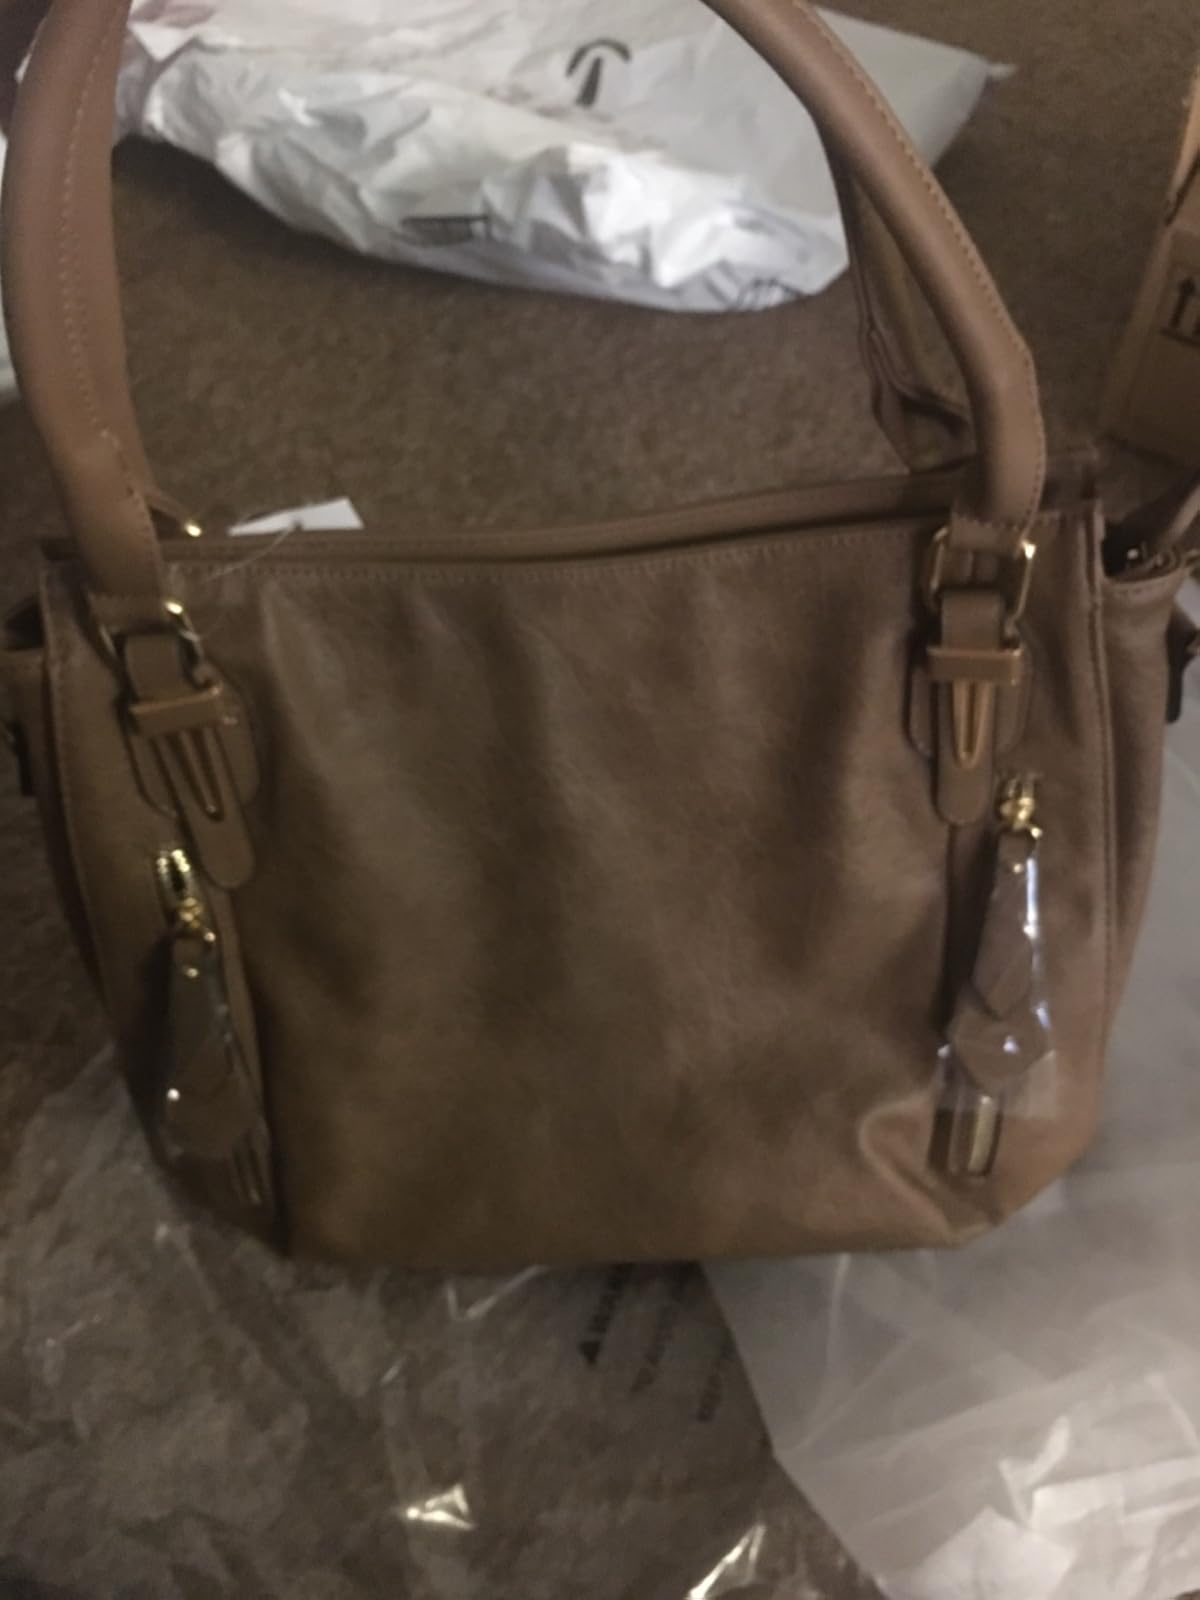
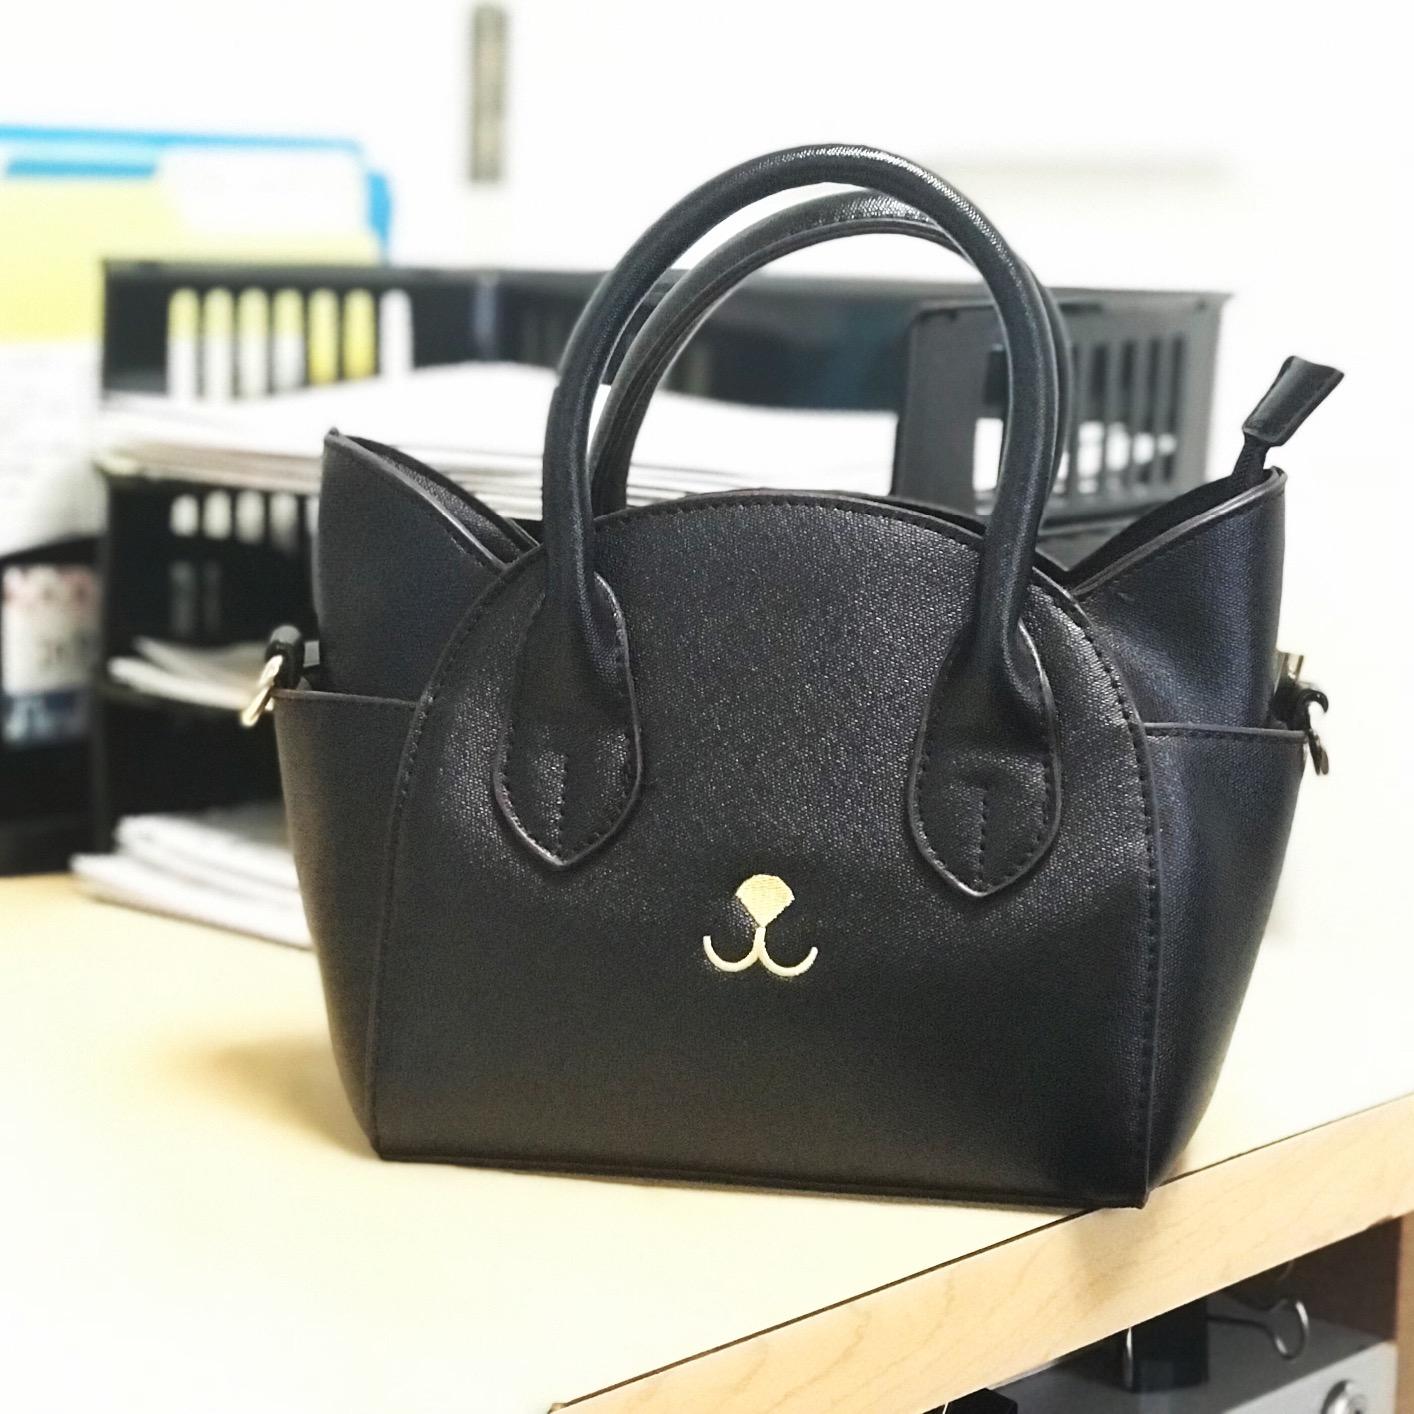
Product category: accessories_handbag
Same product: no